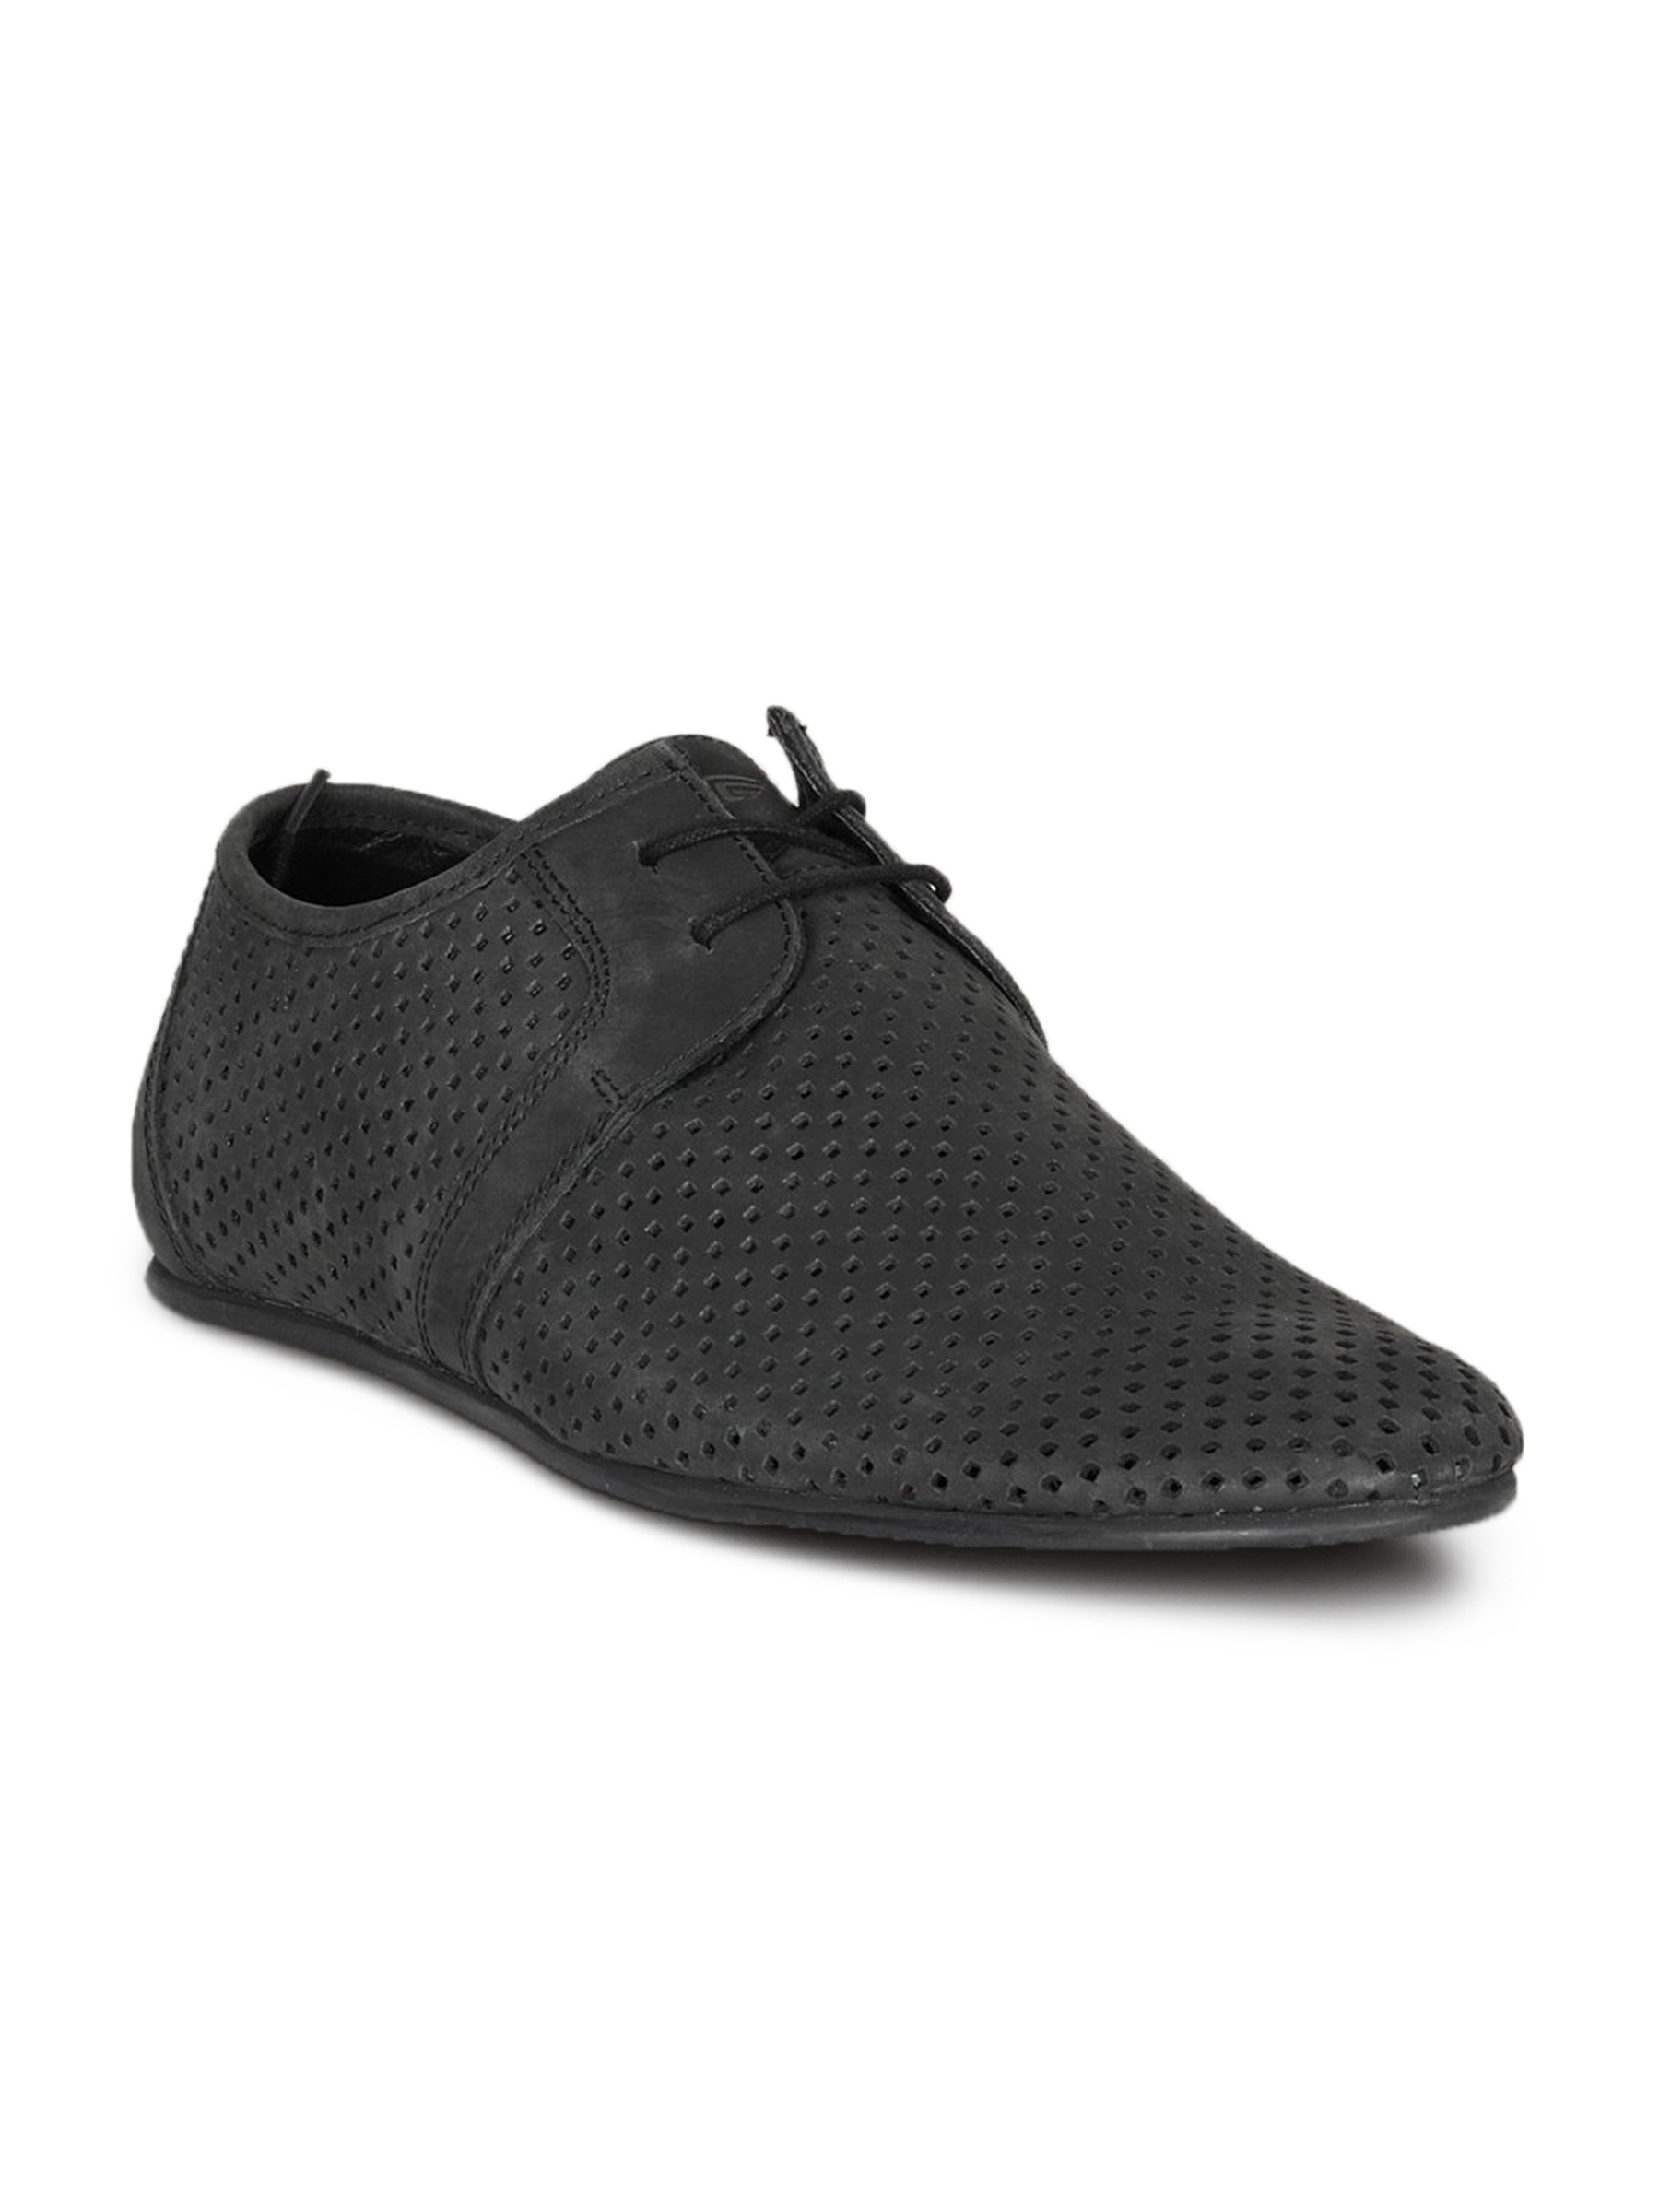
Red Tape Men's Formal Lace Black Shoe
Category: Footwear / Shoes / Formal Shoes
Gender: Men
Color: Black
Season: Winter 2018
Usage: Formal